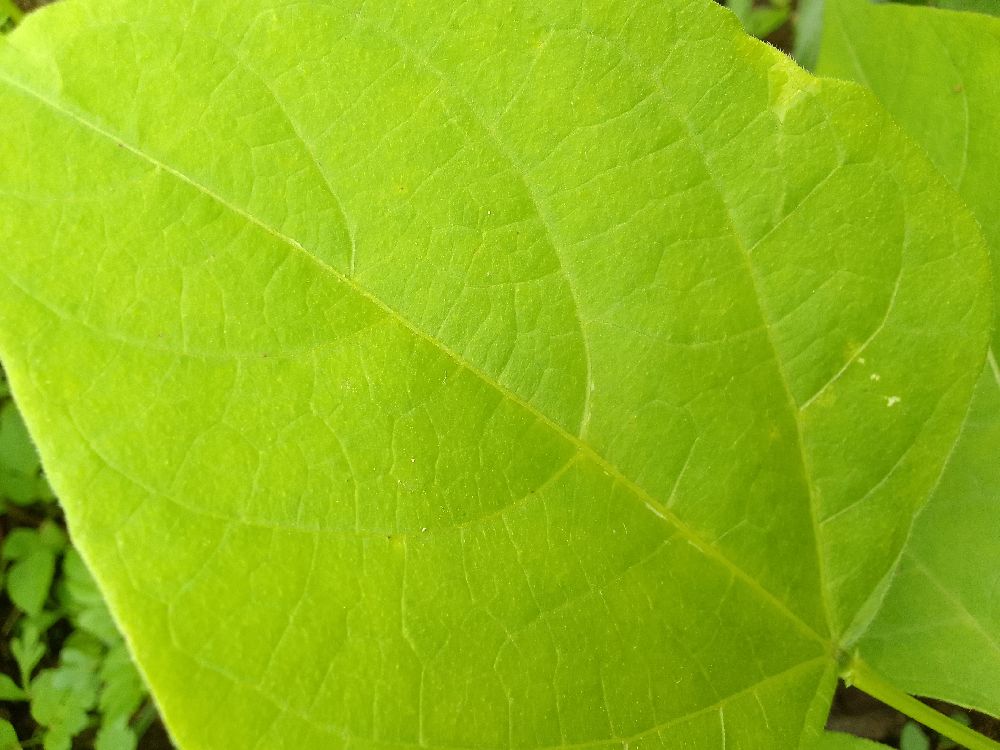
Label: healthy